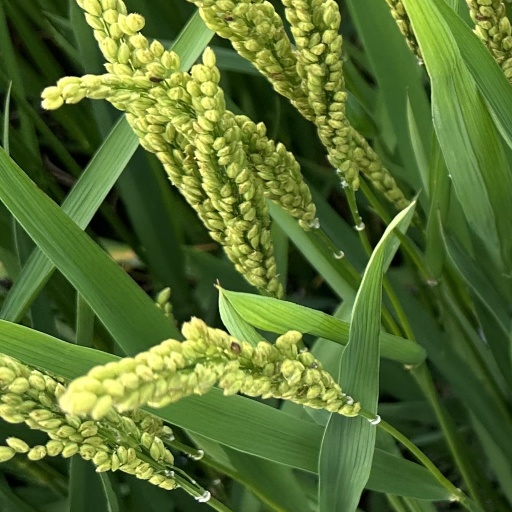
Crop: rice